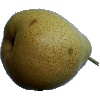
Label: Pear Forelle 1